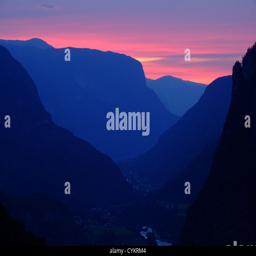
sunset in the norwegian mountains